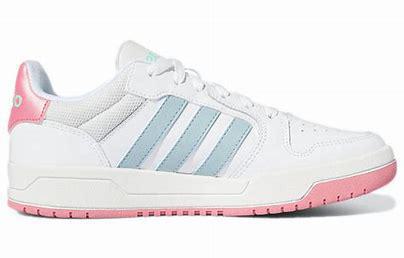
Brand: adidas
Model: NEO Entrap Skate